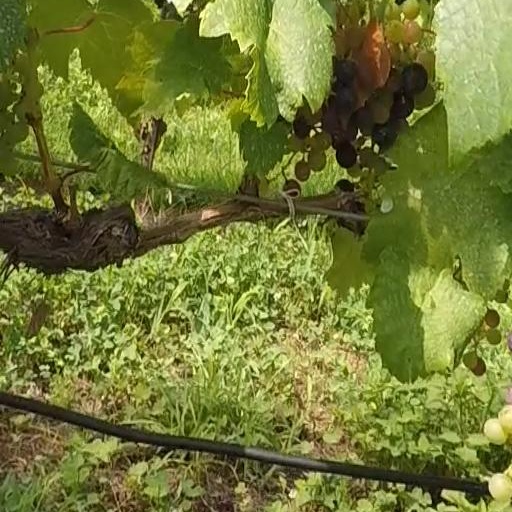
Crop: grape